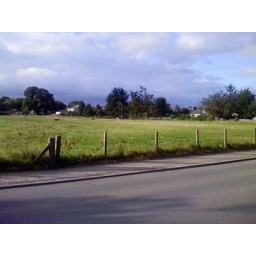
field beside my house